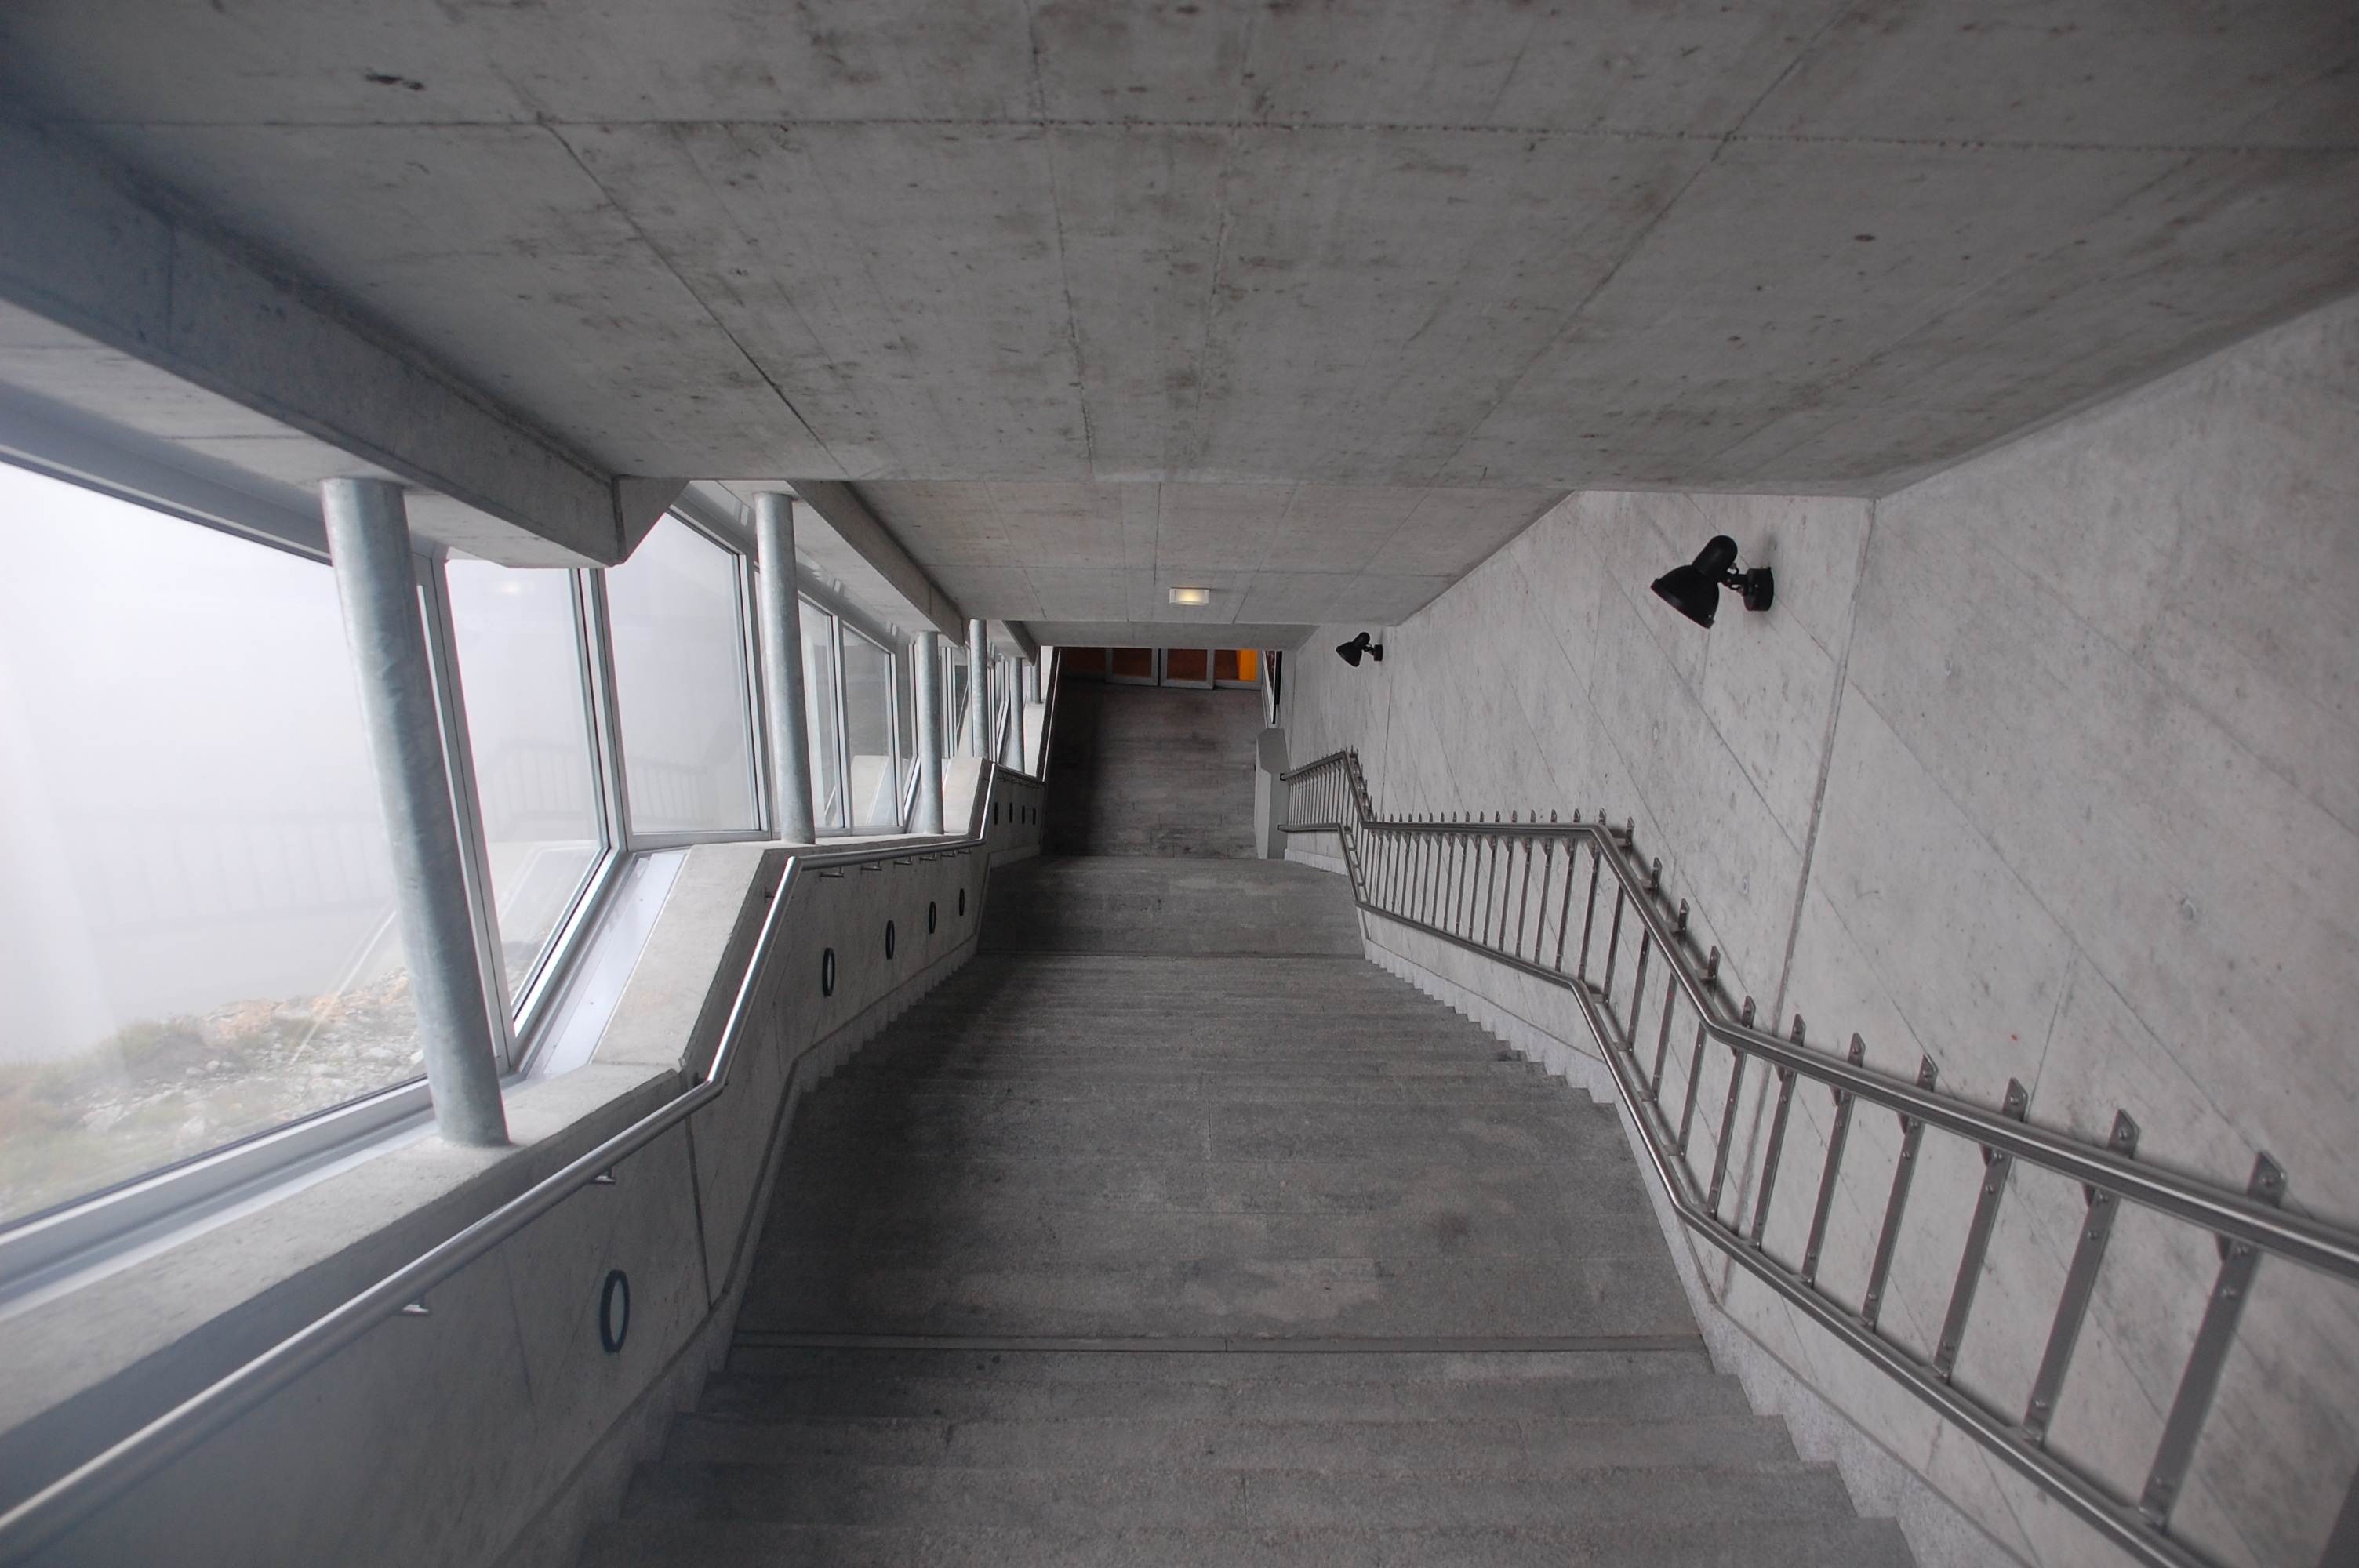
light, architecture, staircase, tunnel, subway, transport, concrete, public transport, stairs, passage, down, hell, underpass, rise, emergence, gradually